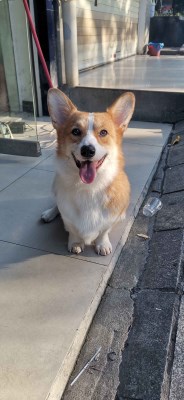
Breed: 2909-n000116-Cardigan